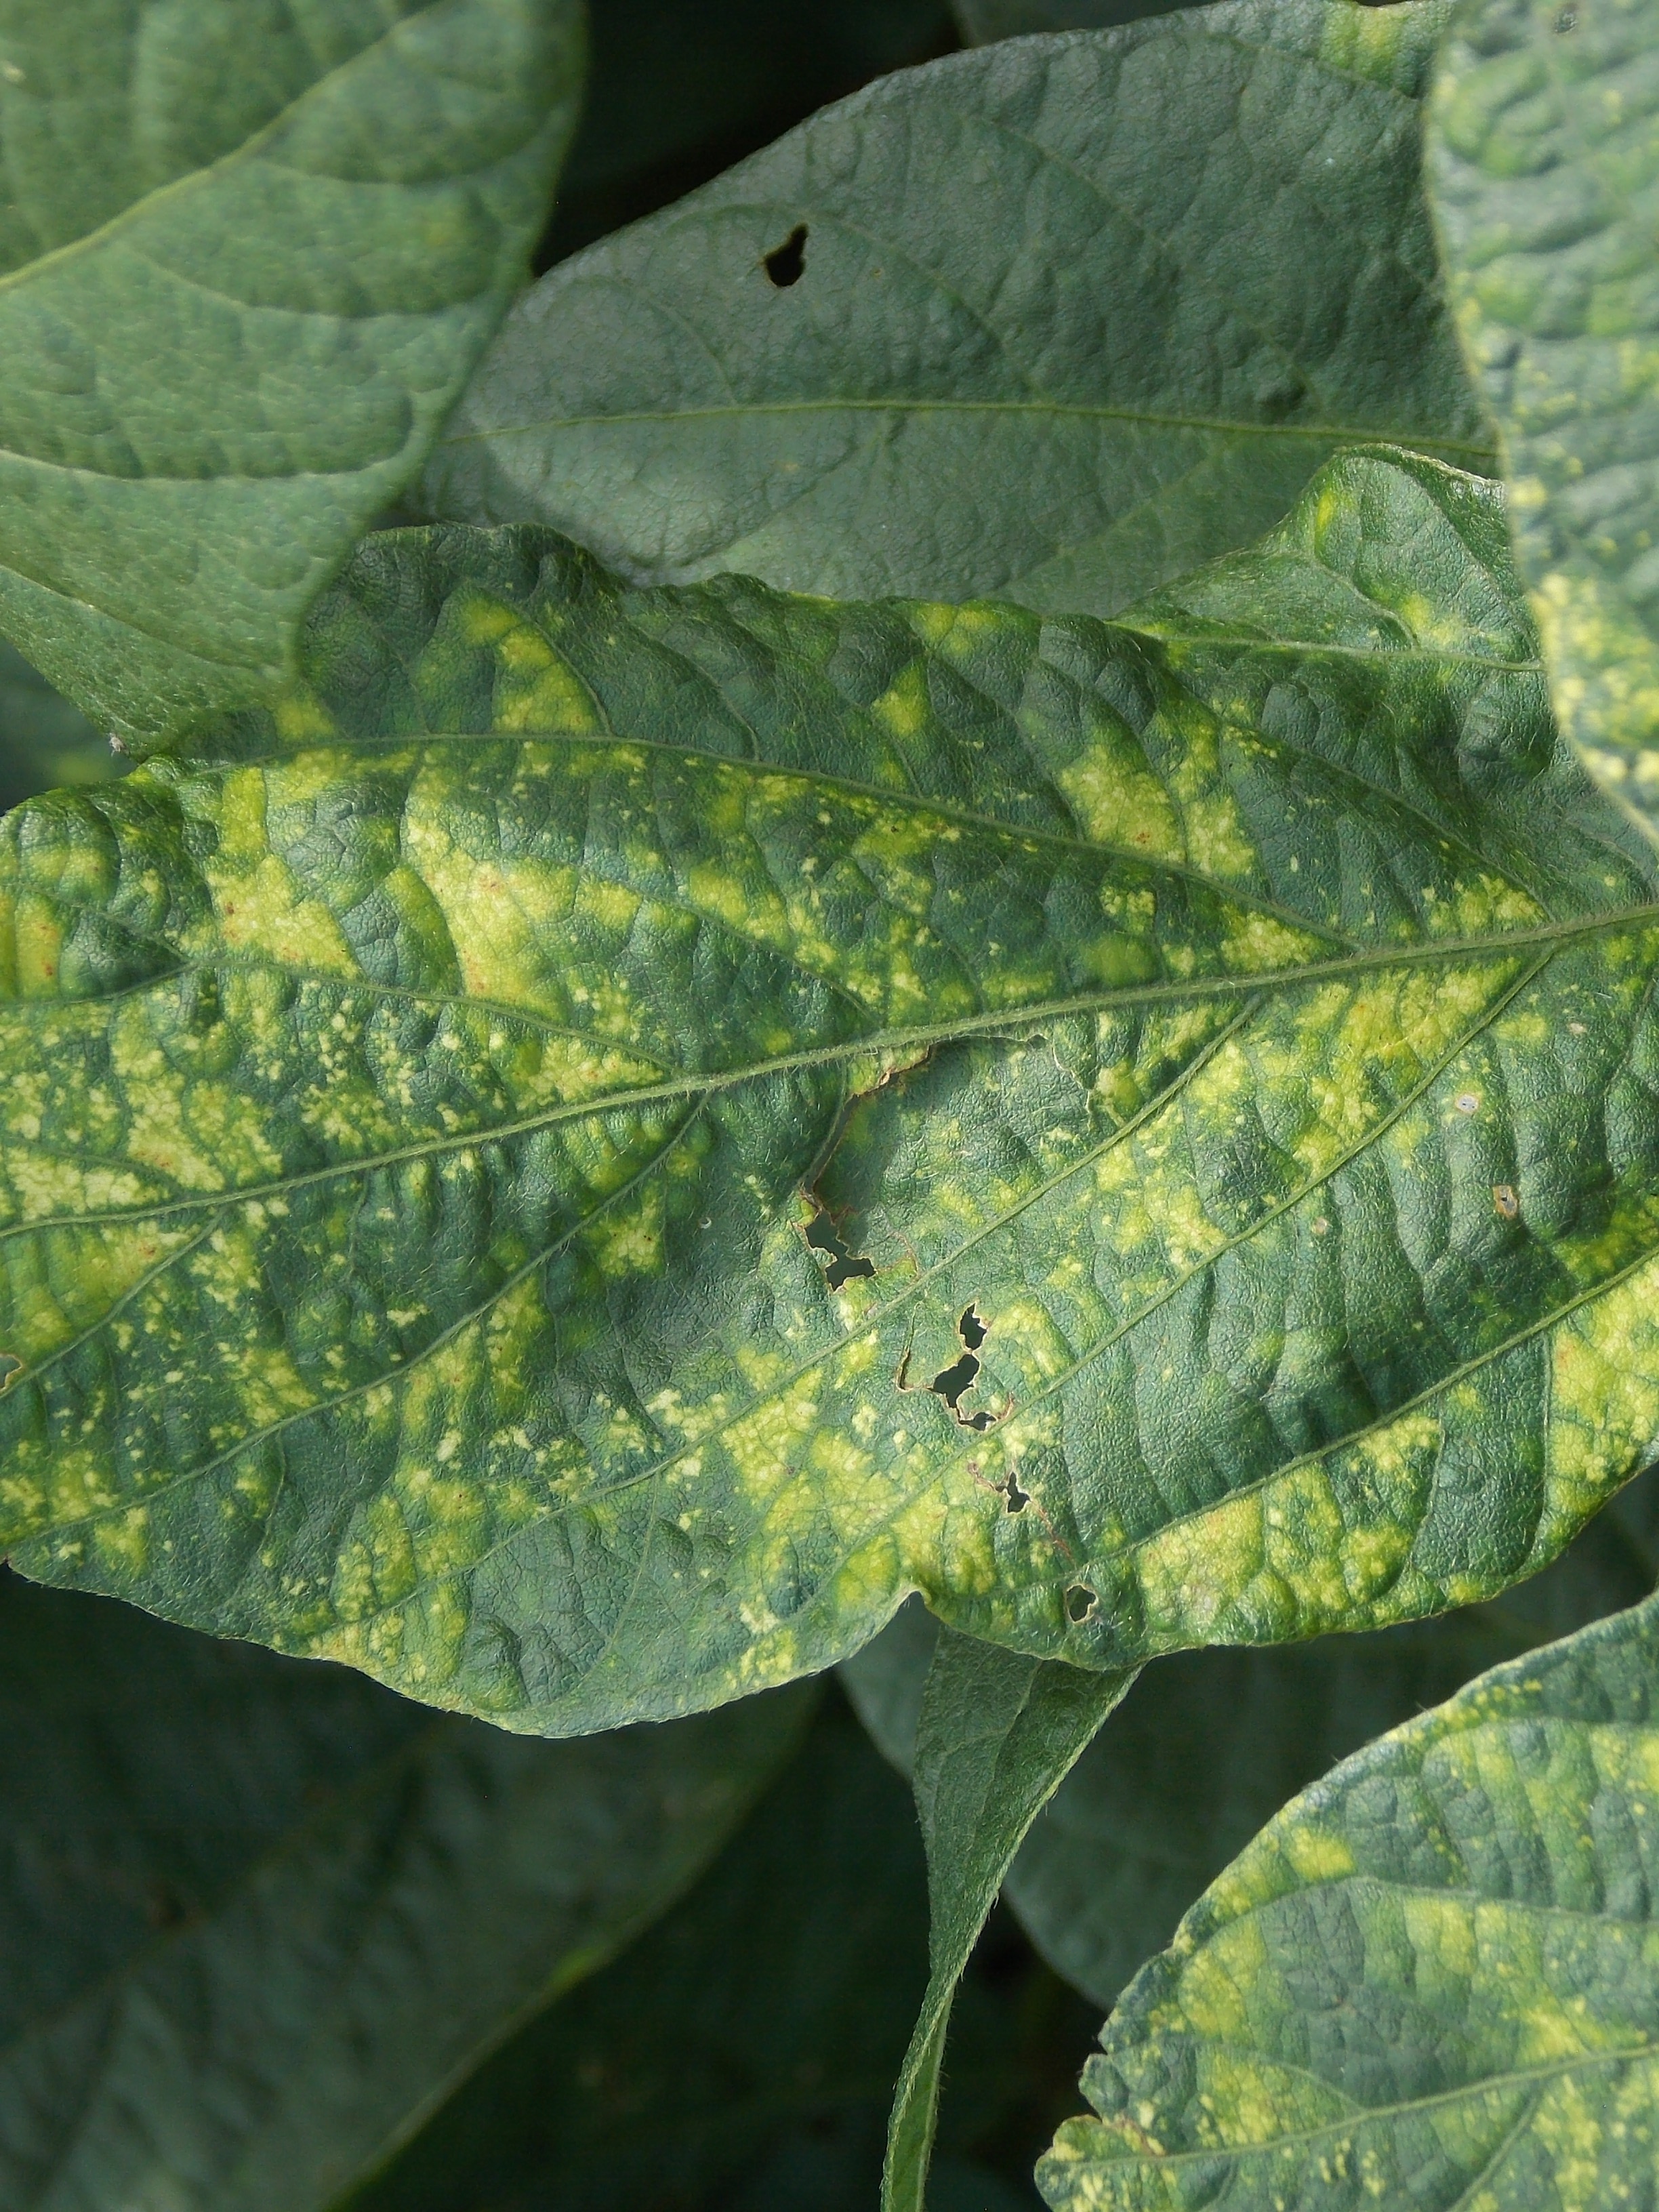
Label: Disease